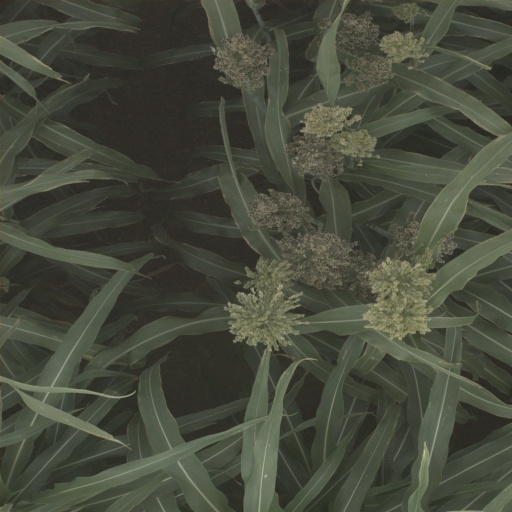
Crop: sorghum